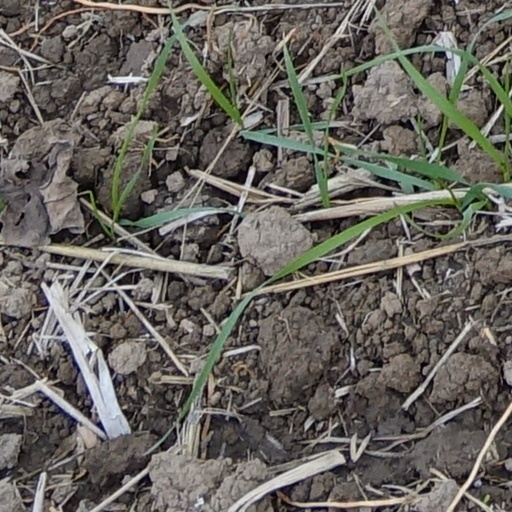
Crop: wheat